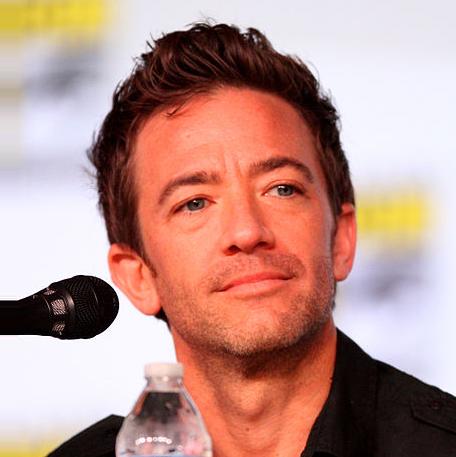
Age: 37